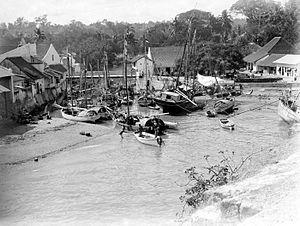
Kupang est une ville d'Indonésie dans la partie occidentale de l'île de Timor. C'est la capitale de la province indonésienne des petites îles de la Sonde orientales. Elle a le statut de kota.